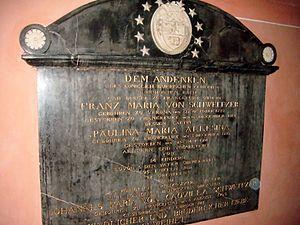
Franz Maria Schweitzer, né le 27 octobre 1722 à Vérone, décédé le 16 décembre 1812 à Francfort-sur-le-Main, était un magnat des affaires et banquier d'origine italienne à Francfort-sur-le-Main.